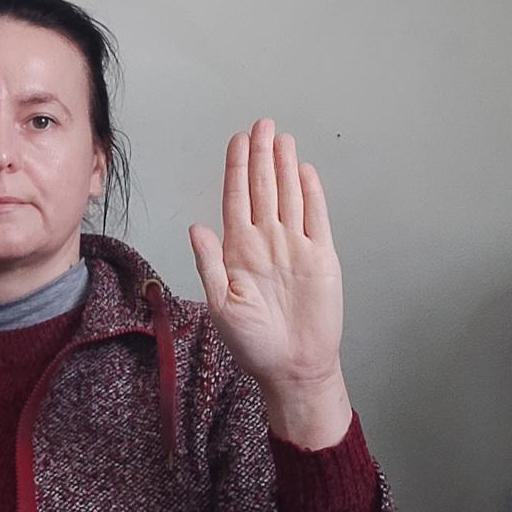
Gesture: stop